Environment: lab
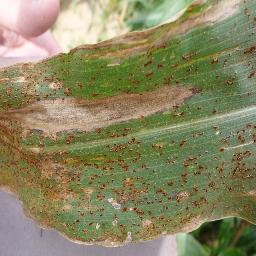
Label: northern_corn_leaf_blight